Jack McBean (footballer)

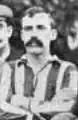
With Royal Ordnance Factories in 1894

Jack McBean was a Scottish amateur footballer who made 6 appearances for Royal Arsenal between 1889 and 1893. He had previously played in Scotland for Kirkcaldy Wanderers, alongside two other future Arsenal players, David Danskin and Peter Connolly. He later joined the newly founded Royal Ordnance Factories, along with a number of other ex-Arsenal players.